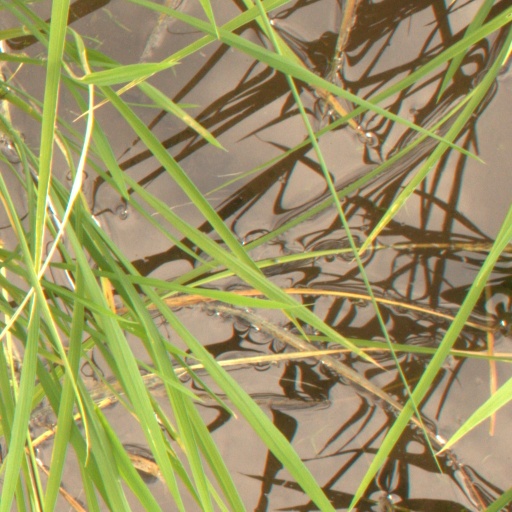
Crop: rice